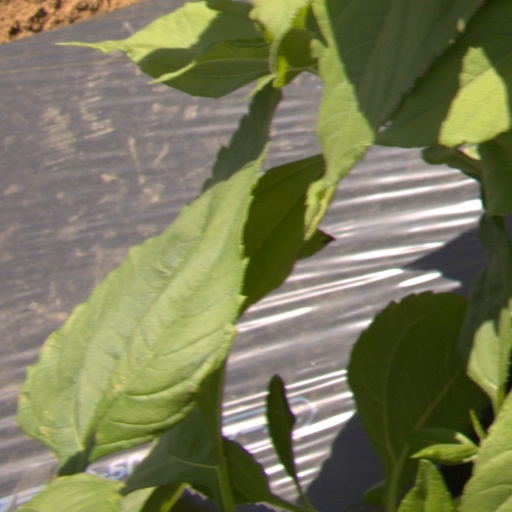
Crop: Jerusalem artichoke